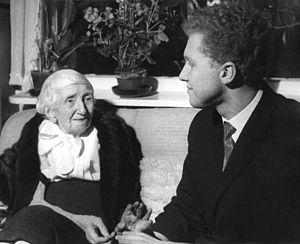
Aino Sibelius est l'épouse de Jean Sibelius.